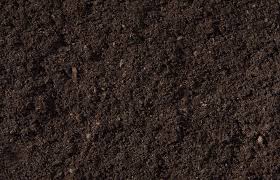
Soil type: Black Soil